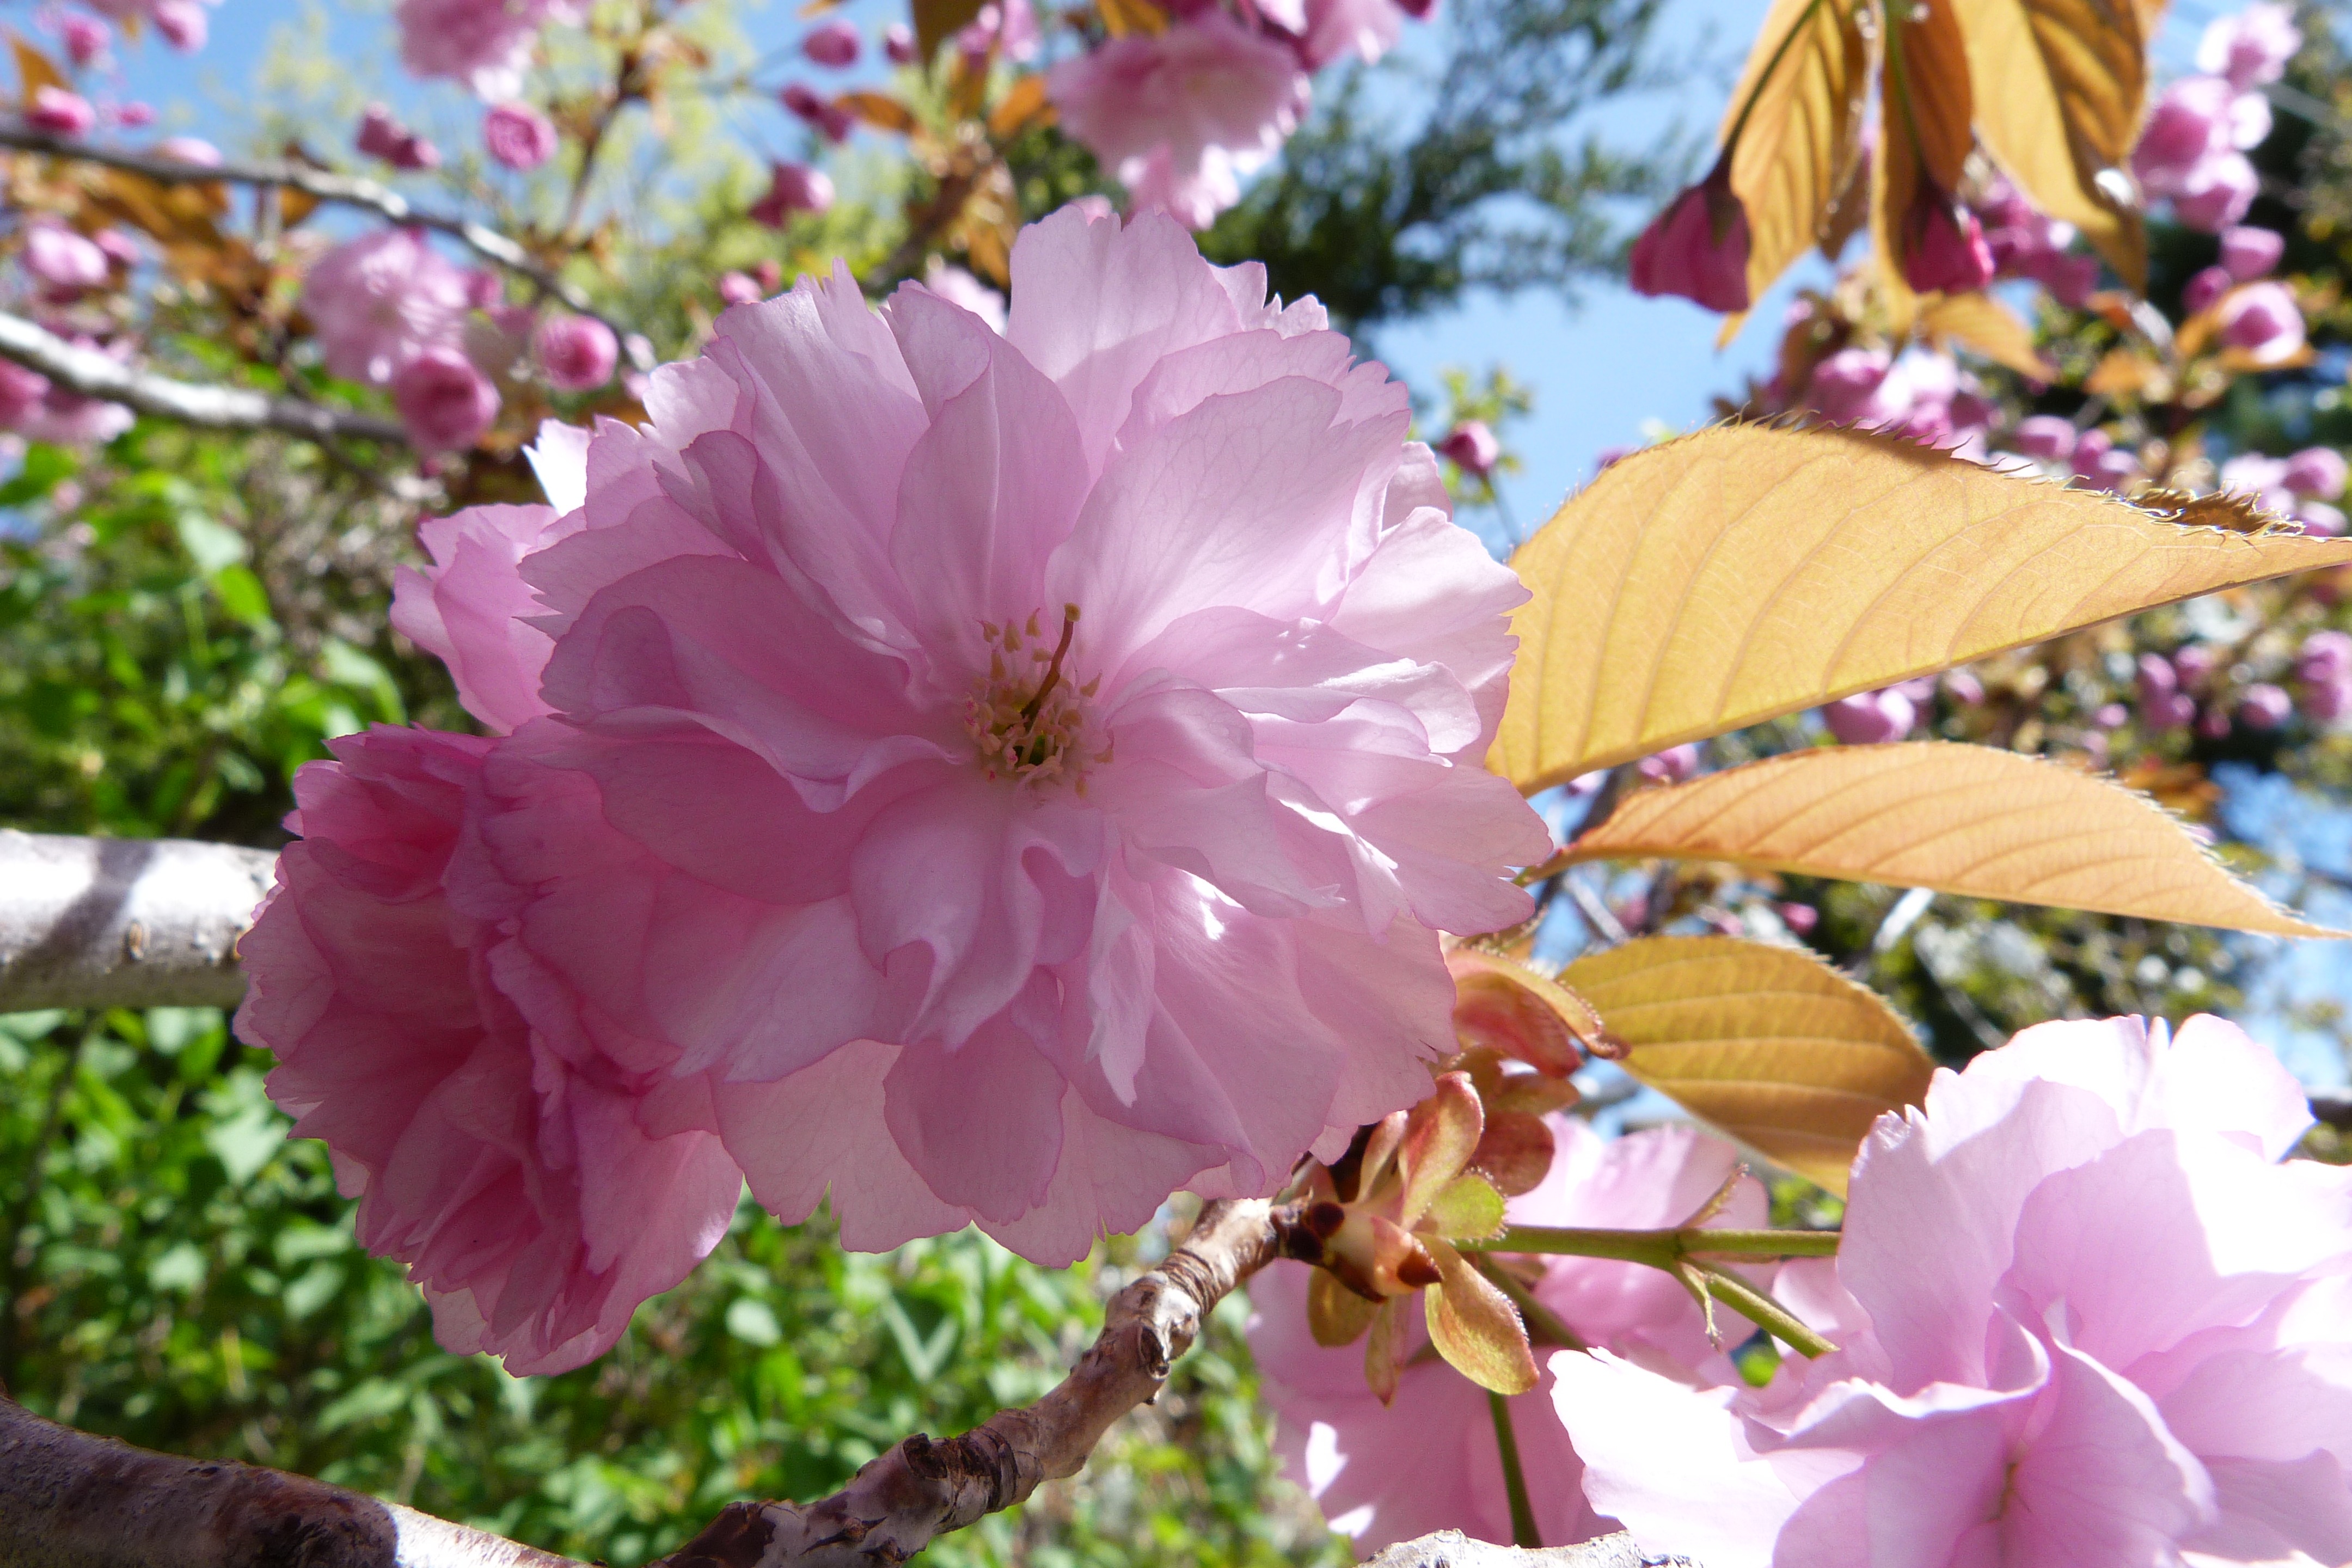
nature, blossom, plant, leaf, flower, petal, spring, macro, botany, garden, pink, flora, shrub, cherry, light and shade, blossomed, flowering plant, land plant